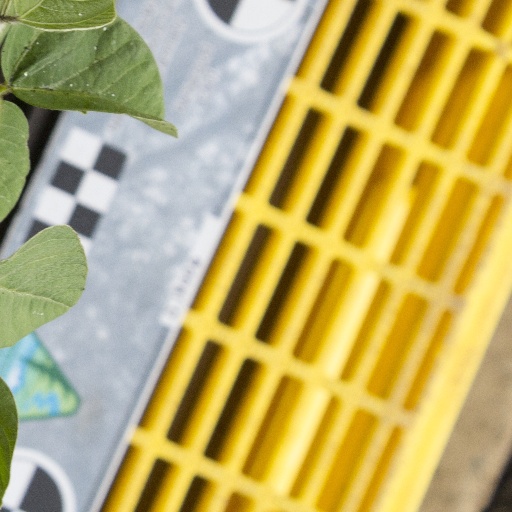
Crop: soybean